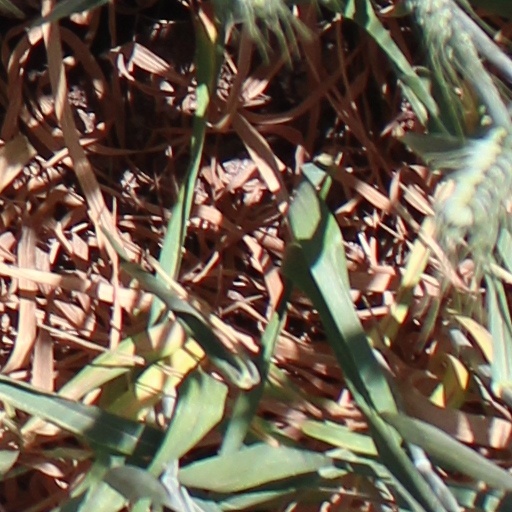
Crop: wheat